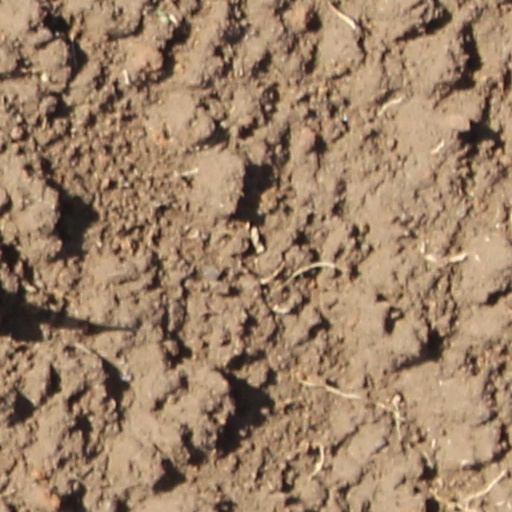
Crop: wheat